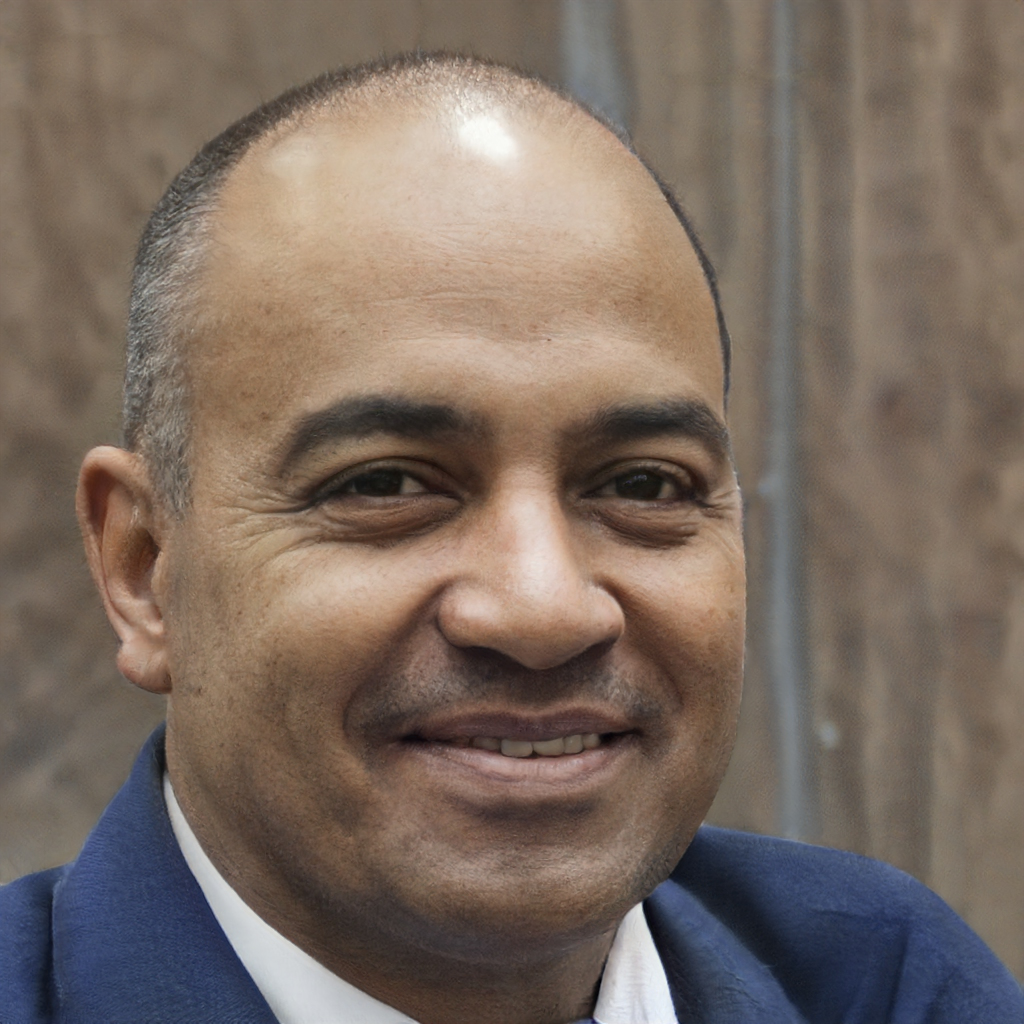
Gender: Male